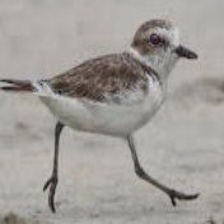
Species: SNOWY PLOVER
Scientific name: CHARADRIUS NIVOSUS